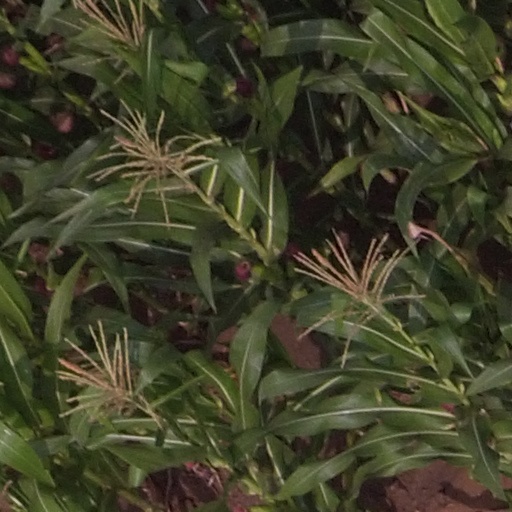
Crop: maize; corn